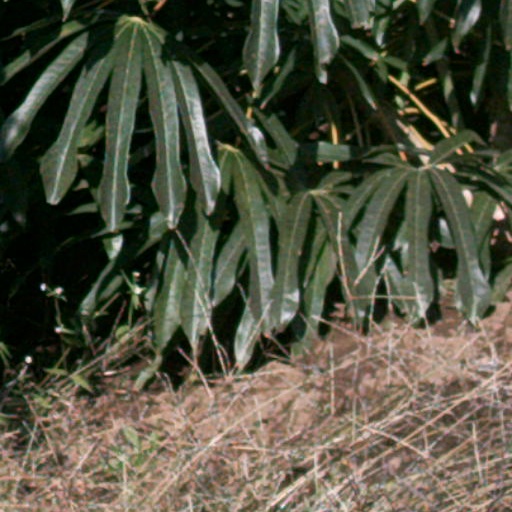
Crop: cassava